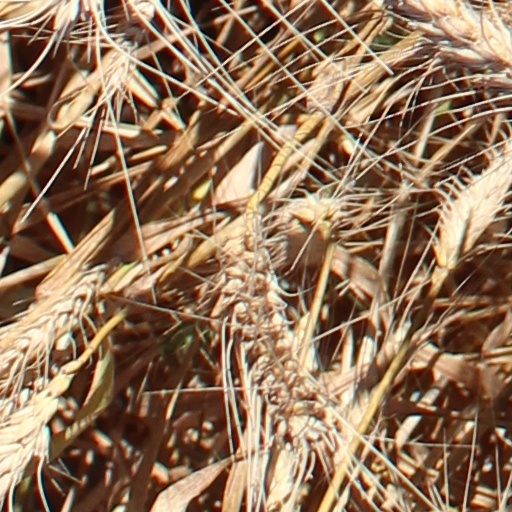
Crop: wheat